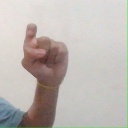
अक्षर: इ